Duluth, Minnesota

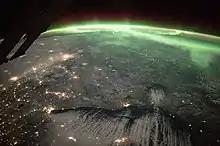
View from International Space Station, 2017. Duluth and Lake Superior coast are visible at far left

With the decline of the city's industrial core, the local economic focus gradually shifted to tourism. The downtown area was renovated to emphasize its pedestrian character: streets were paved with red brick, and skywalks and retail shops were added. The city and developers worked with the area's unique architectural character, converting old warehouses along the waterfront into cafés, shops, restaurants, and hotels. Combined with the new rock beach and Lakewalk, these changes developed the new Canal Park as a tourism-oriented district. Duluth's population, which had declined since 1960, stabilized at around 85,000.